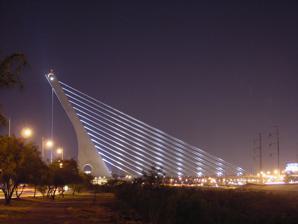
Building: Puente de la Unidad
Country: Mexico
Year built: 2003
Bridge in Nuevo León, Mexico Puente de la Unidad Puente de la Unidad at night Coordinates 25°40′05″N 100°22′49″W / 25.66806°N 100.38028°W / 25.66806; -100.38028 Carries vehicles Crosses Santa Catarina River Locale Monterrey , Nuevo León , Mexico Characteristics Design Cable-stayed bridge , inclined pylon, asymmetric, semi-fan arrangement Material Concrete (pylon) Total length 304 metres (997 ft) Width 28 to 35 metres (92 to 115 ft) Height 160 metres (520 ft) (pylon) Longest span 185 metres (607 ft) History Designer Daniel Tassin Constructed by Grupo Garza Ponce Location Puente de la Unidad or Viaducto de la Unidad is a cantilever spar cable-stayed bridge designed by Óscar Bulnes that crosses the Santa Catarina River and connects the cities of Monterrey and San Pedro Garza García in the Mexican state of Nuevo León . It is part of a circuit called "Circuito La Unidad", which would consist of the interconnection of a series of avenues. History The bridge was finished in 2003 and has been controversial even before its completion because the river it crosses is dry almost all year long. Although a huge part of the cost of this bridge was done by the business class of Monterrey, they were aware that the Santa Catarina River is affected by overflowing water from saturated rain caused by hurricanes. The San Pedro neighborhood is very well connected to the Colinas San Jerónimo and Cumbres vicinity using this bridge. Last 2010, Hurricane Alex burst millions of metric tons of water. The water carried garbage on its path, damaging almost every structure of the previously dry river. This method of construction respects the natural pathway of the dry river at demanding intervals. See also Puente de la Mujer , Buenos Aires , Argentina Samuel Beckett Bridge , Dublin , Ireland Sundial Bridge at Turtle Bay , California , United States Puente del Alamillo , Seville , Spain Assut de l'Or Bridge , Valencia , Spain Margaret Hunt Hill Bridge , Dallas , Texas , United States References